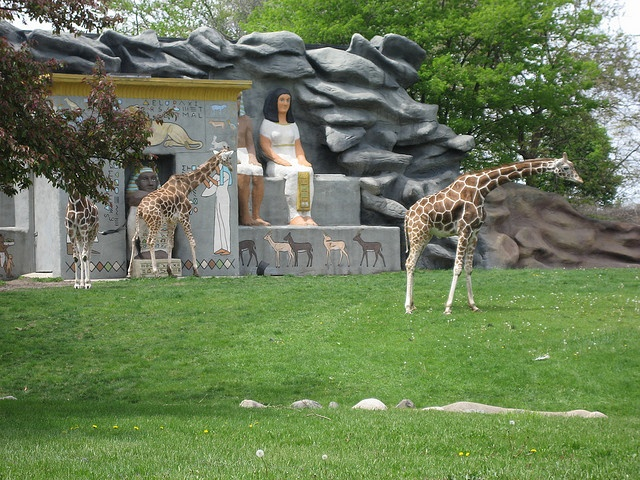
Three giraffes standing in front of some artwork depicting ancient Egypt.
Those are not real people in the Giraffe compound.
A couple of giraffes walking around an enclosure at a zoo.
A woman sitting on a  cement bench next to a giraffe.
Three giraffes are in a green field near a building.